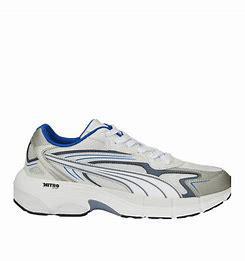
Brand: Puma
Model: Teveris Nitro